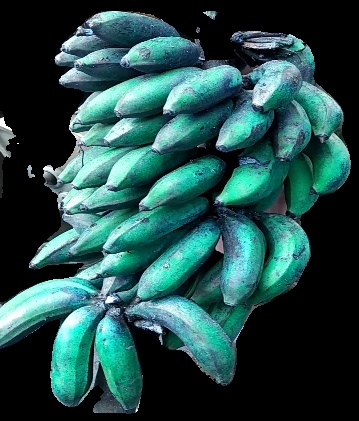
Variety: rasbale
Grade: grade3